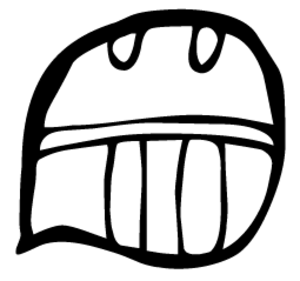
Tzolk'in
Tzolk'in er det navn, som forskere har givet til den 260-dages kalender, som stammer fra den præcolumbianske mayakultur i Mellemamerika. Tzolk'in bruges stadig af visse mayastammer i højlandet i Guatemala.